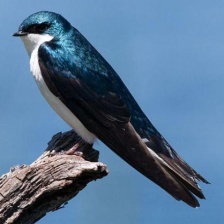
Species: TREE SWALLOW
Scientific name: TACHYCINETA BICOLOR